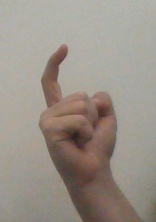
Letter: ra